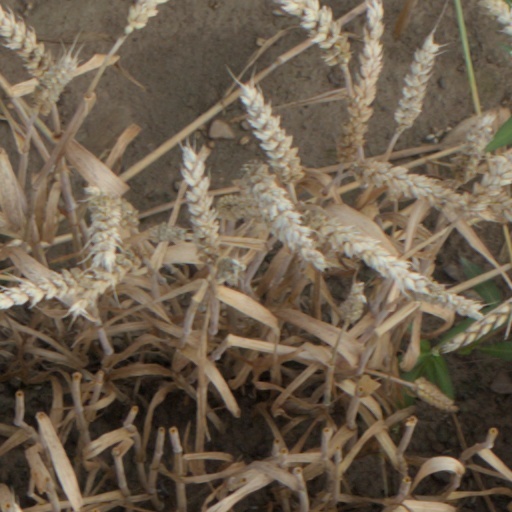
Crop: wheat